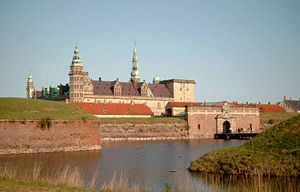
Kronborg / Historie / Kronborg som fæstning
Kronborg set fra vest. I forgrunden den ydre voldgrav og Kronværksporten.
Kronborg Slot - eget billede, taget fra vestlige forterræn nord for ravelinen. I forgrunden ydre voldgrav og Kronværksporten.
Kronborg er et slot og fæstningsanlæg i Helsingør. Slottet er et af Nordeuropas mest betydningsfulde renæssanceslotte og blev i år 2000 medtaget på UNESCOs Verdensarvsliste.